Susan Watkins

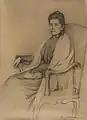

Susan Watkins was born on June 5, 1875, in Lake County, California to the prominent and wealthy San Francisco family of Susan Ella Owens and James Thomas Watkins. Her father was a California newspaper editor. Her grandfather, Commodore James T. Watkins, was a trans-Pacific ship captain. He was regarded as a hero for saving the passengers and crew of a ship caught in a storm en route from San Francisco to New York. John Greenleaf Whittier wrote a poem about this heroic act titled ""The Three Bells"". She had two siblings- a brother, James and a sister, Eleanor Watkins Reeves (the subject of her later work "Lady in Yellow", and wife of Joseph Mason Reeves).